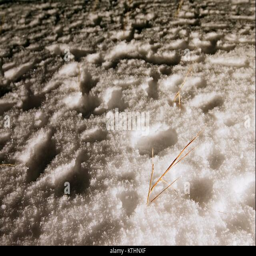
footprints on a snowy meadow .